Wire strike protection system

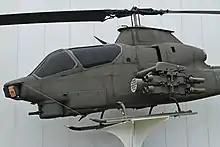
An AH-1S showing the cutters above and behind the cockpit and below the fuselage. It also has an additional cutter between the nose radar and front gun turret.

The system is typically mounted around the front of American military helicopters, rescue helicopters and of civilian helicopters involved in agricultural work. It is effective when the helicopter strikes the wires at angle of less than 90 degrees and at speeds more than . The system is designed to cut a steel cable with a breaking strength of .